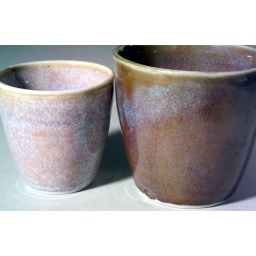
Left hand pot, pink mottled glaze, right hand pot, brown and turquoise glaze. All hand thrown in porcelain